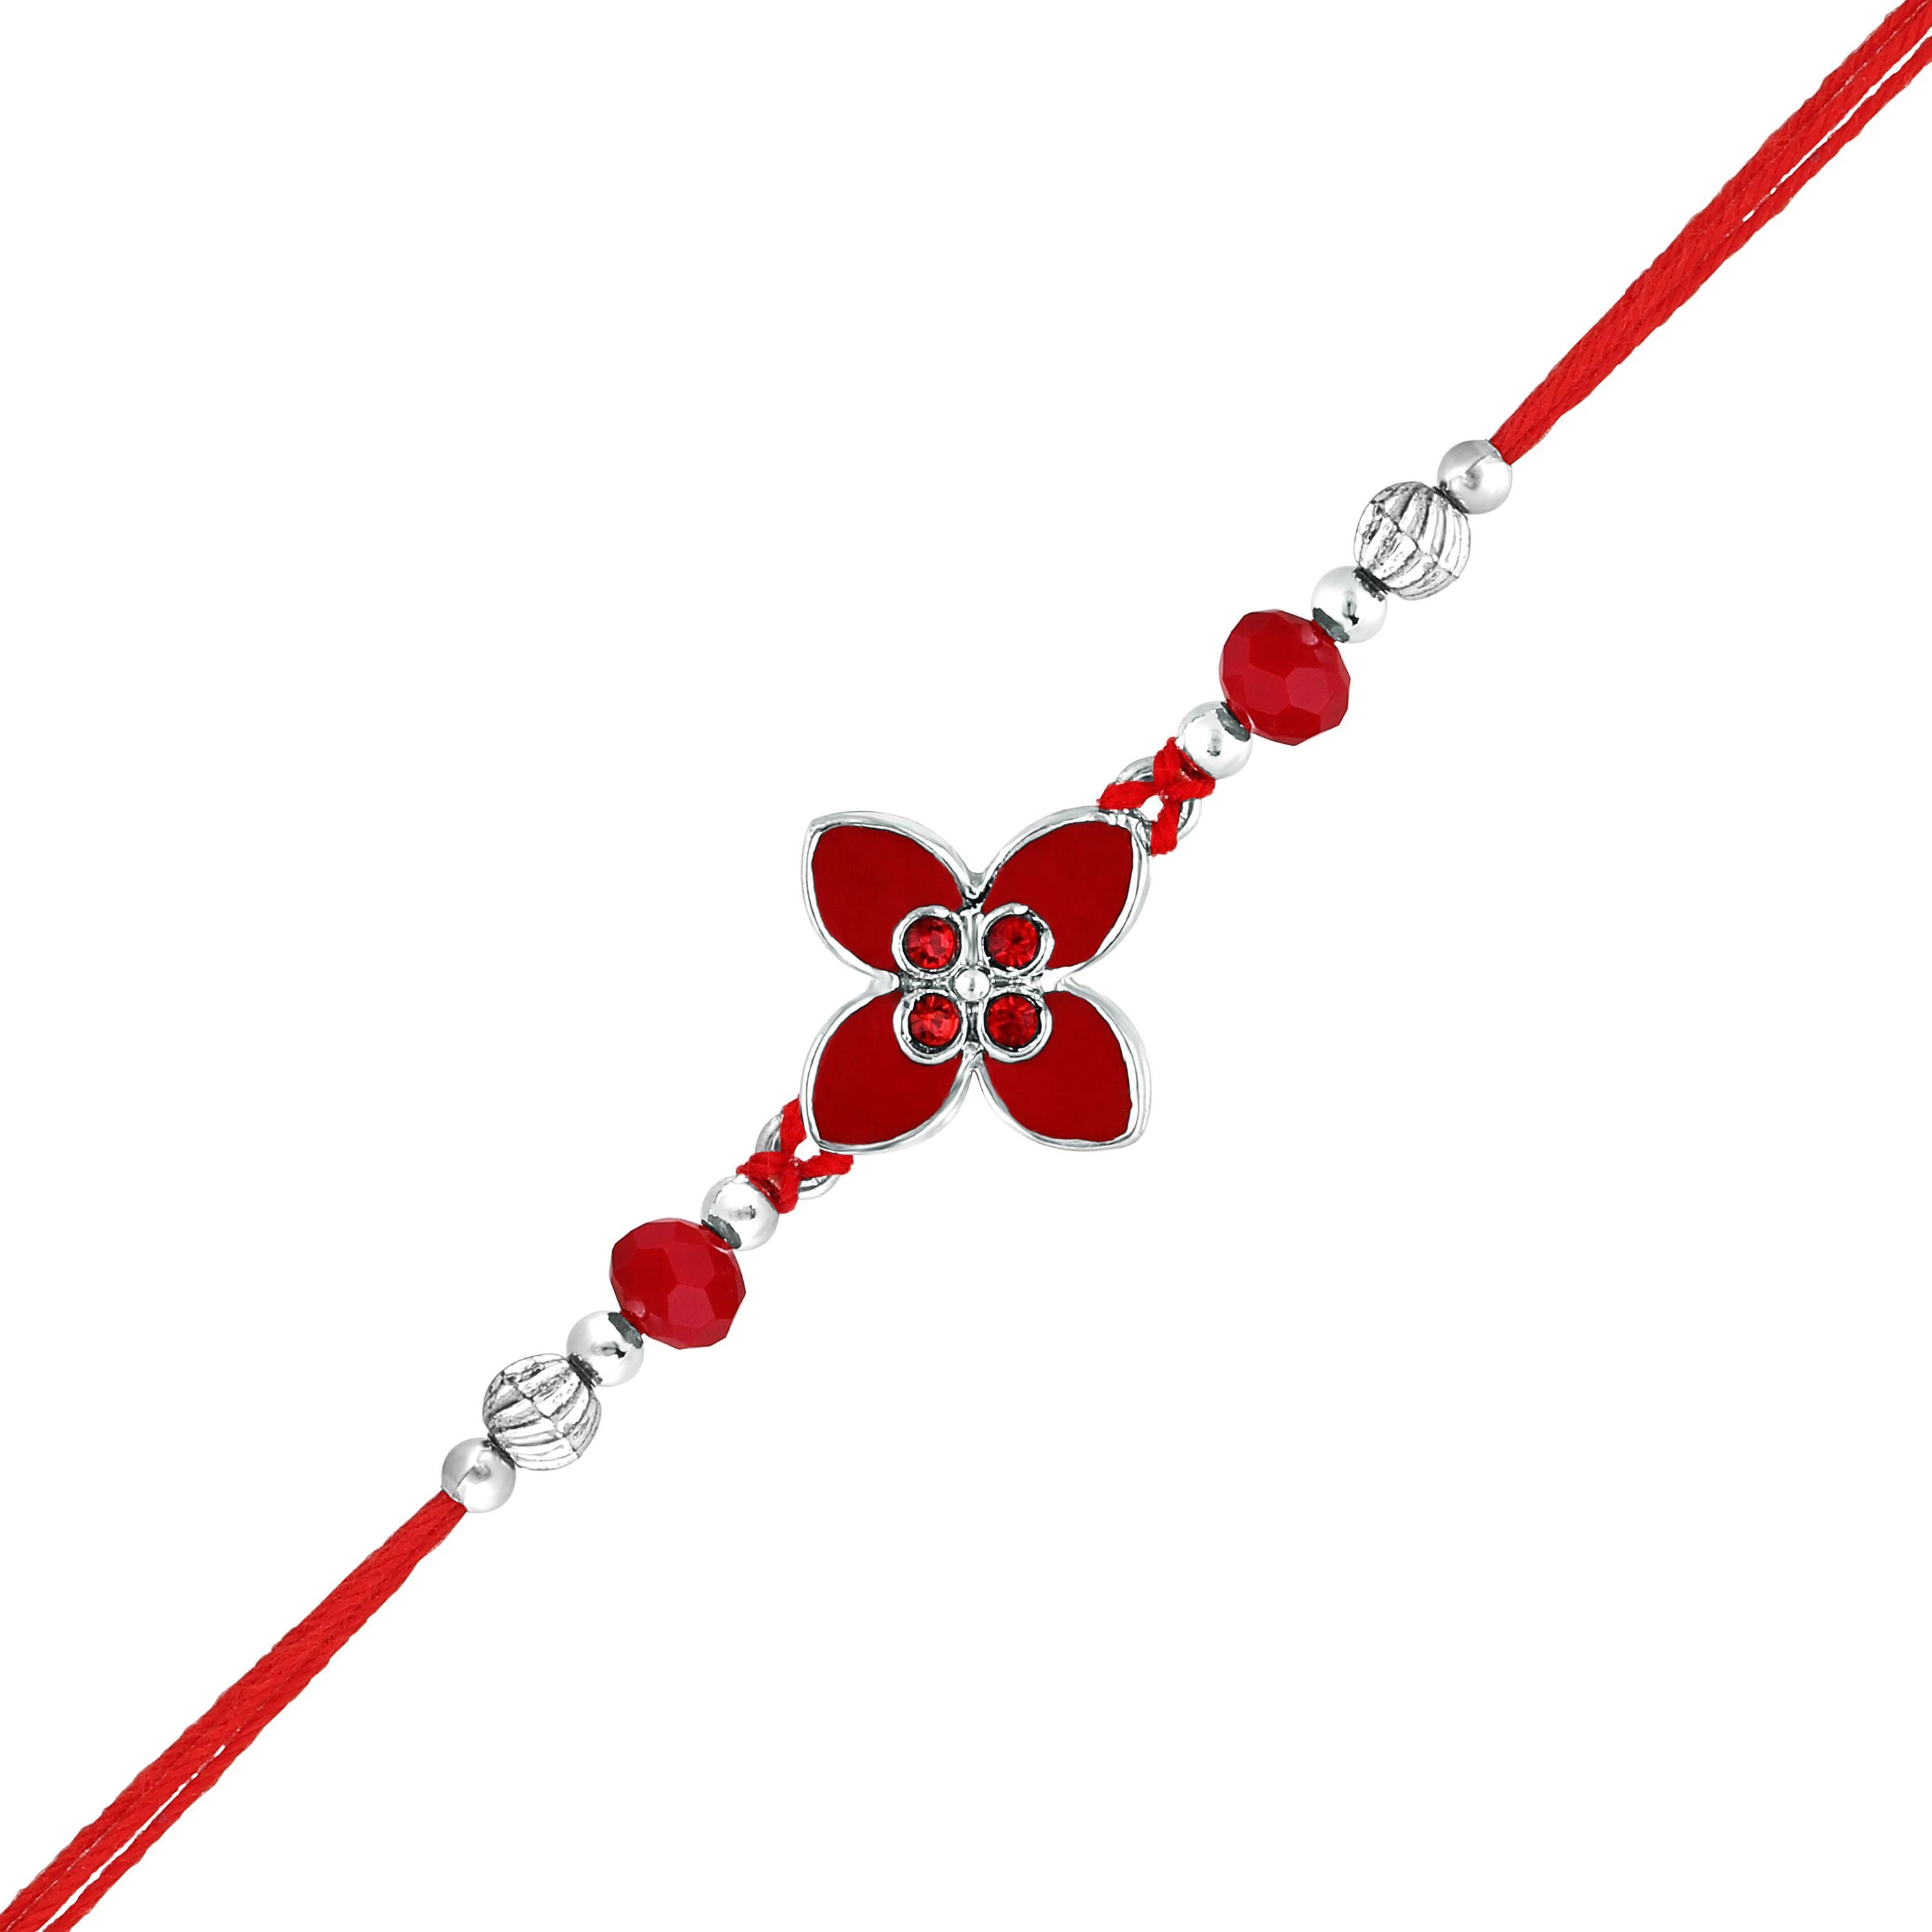
 Mahi Floral Red Meenakari Work Rakshabandhan Rakhi with Crystals for Brother, Bhai, Bro (RA1100754R)
Type: Rakhis
Brand: Mahi
Price: Rs. 229
 Celebrate Raksha Bandhan with our exquisitely crafted Rakhi, designed to strengthen the bond between siblings. This traditional Rakhi features intricate beadwork and durable thread, ensuring it stands the test of time. Handmade with care, each Rakhi is a unique and meaningful gift for your brother. Each Rakhi carries heartfelt blessings and good wishes for your brother's well-being and success. Celebrates the bond of love and protection between siblings, a cherished tradition in Indian culture.
Features: The Rakhi is adorned with vibrant colors and attractive embellishments that add a touch of elegance to the celebration.,Content in Box : 1 Rakhi ; Cultural Significance: This beautiful Rakhi will acknowledge your love for Your Brother with the promise that your bond with him will grow stronger as time goes on.,Vibrant Colors: Adding bright and playful colors to the celebration will make it stand out and make it more enjoyable.,Celebrate the bond of love and protection with our exquisite Rakhis. Share the joy of Raksha Bandhan Festival with this beautiful Rakhi, a token of love, protection and blessings.,Adjustable Size and Easy to tie: Designed to fit wrists of all sizes. It is simple and easy to tie the Rakhi securely and effortlessly.
Included: 1 Rakhi